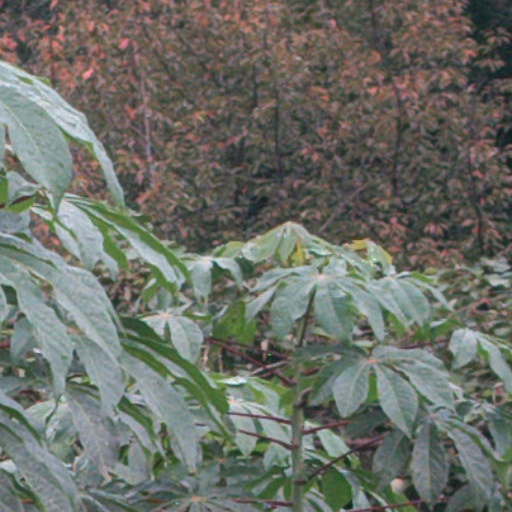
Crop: cassava